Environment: real
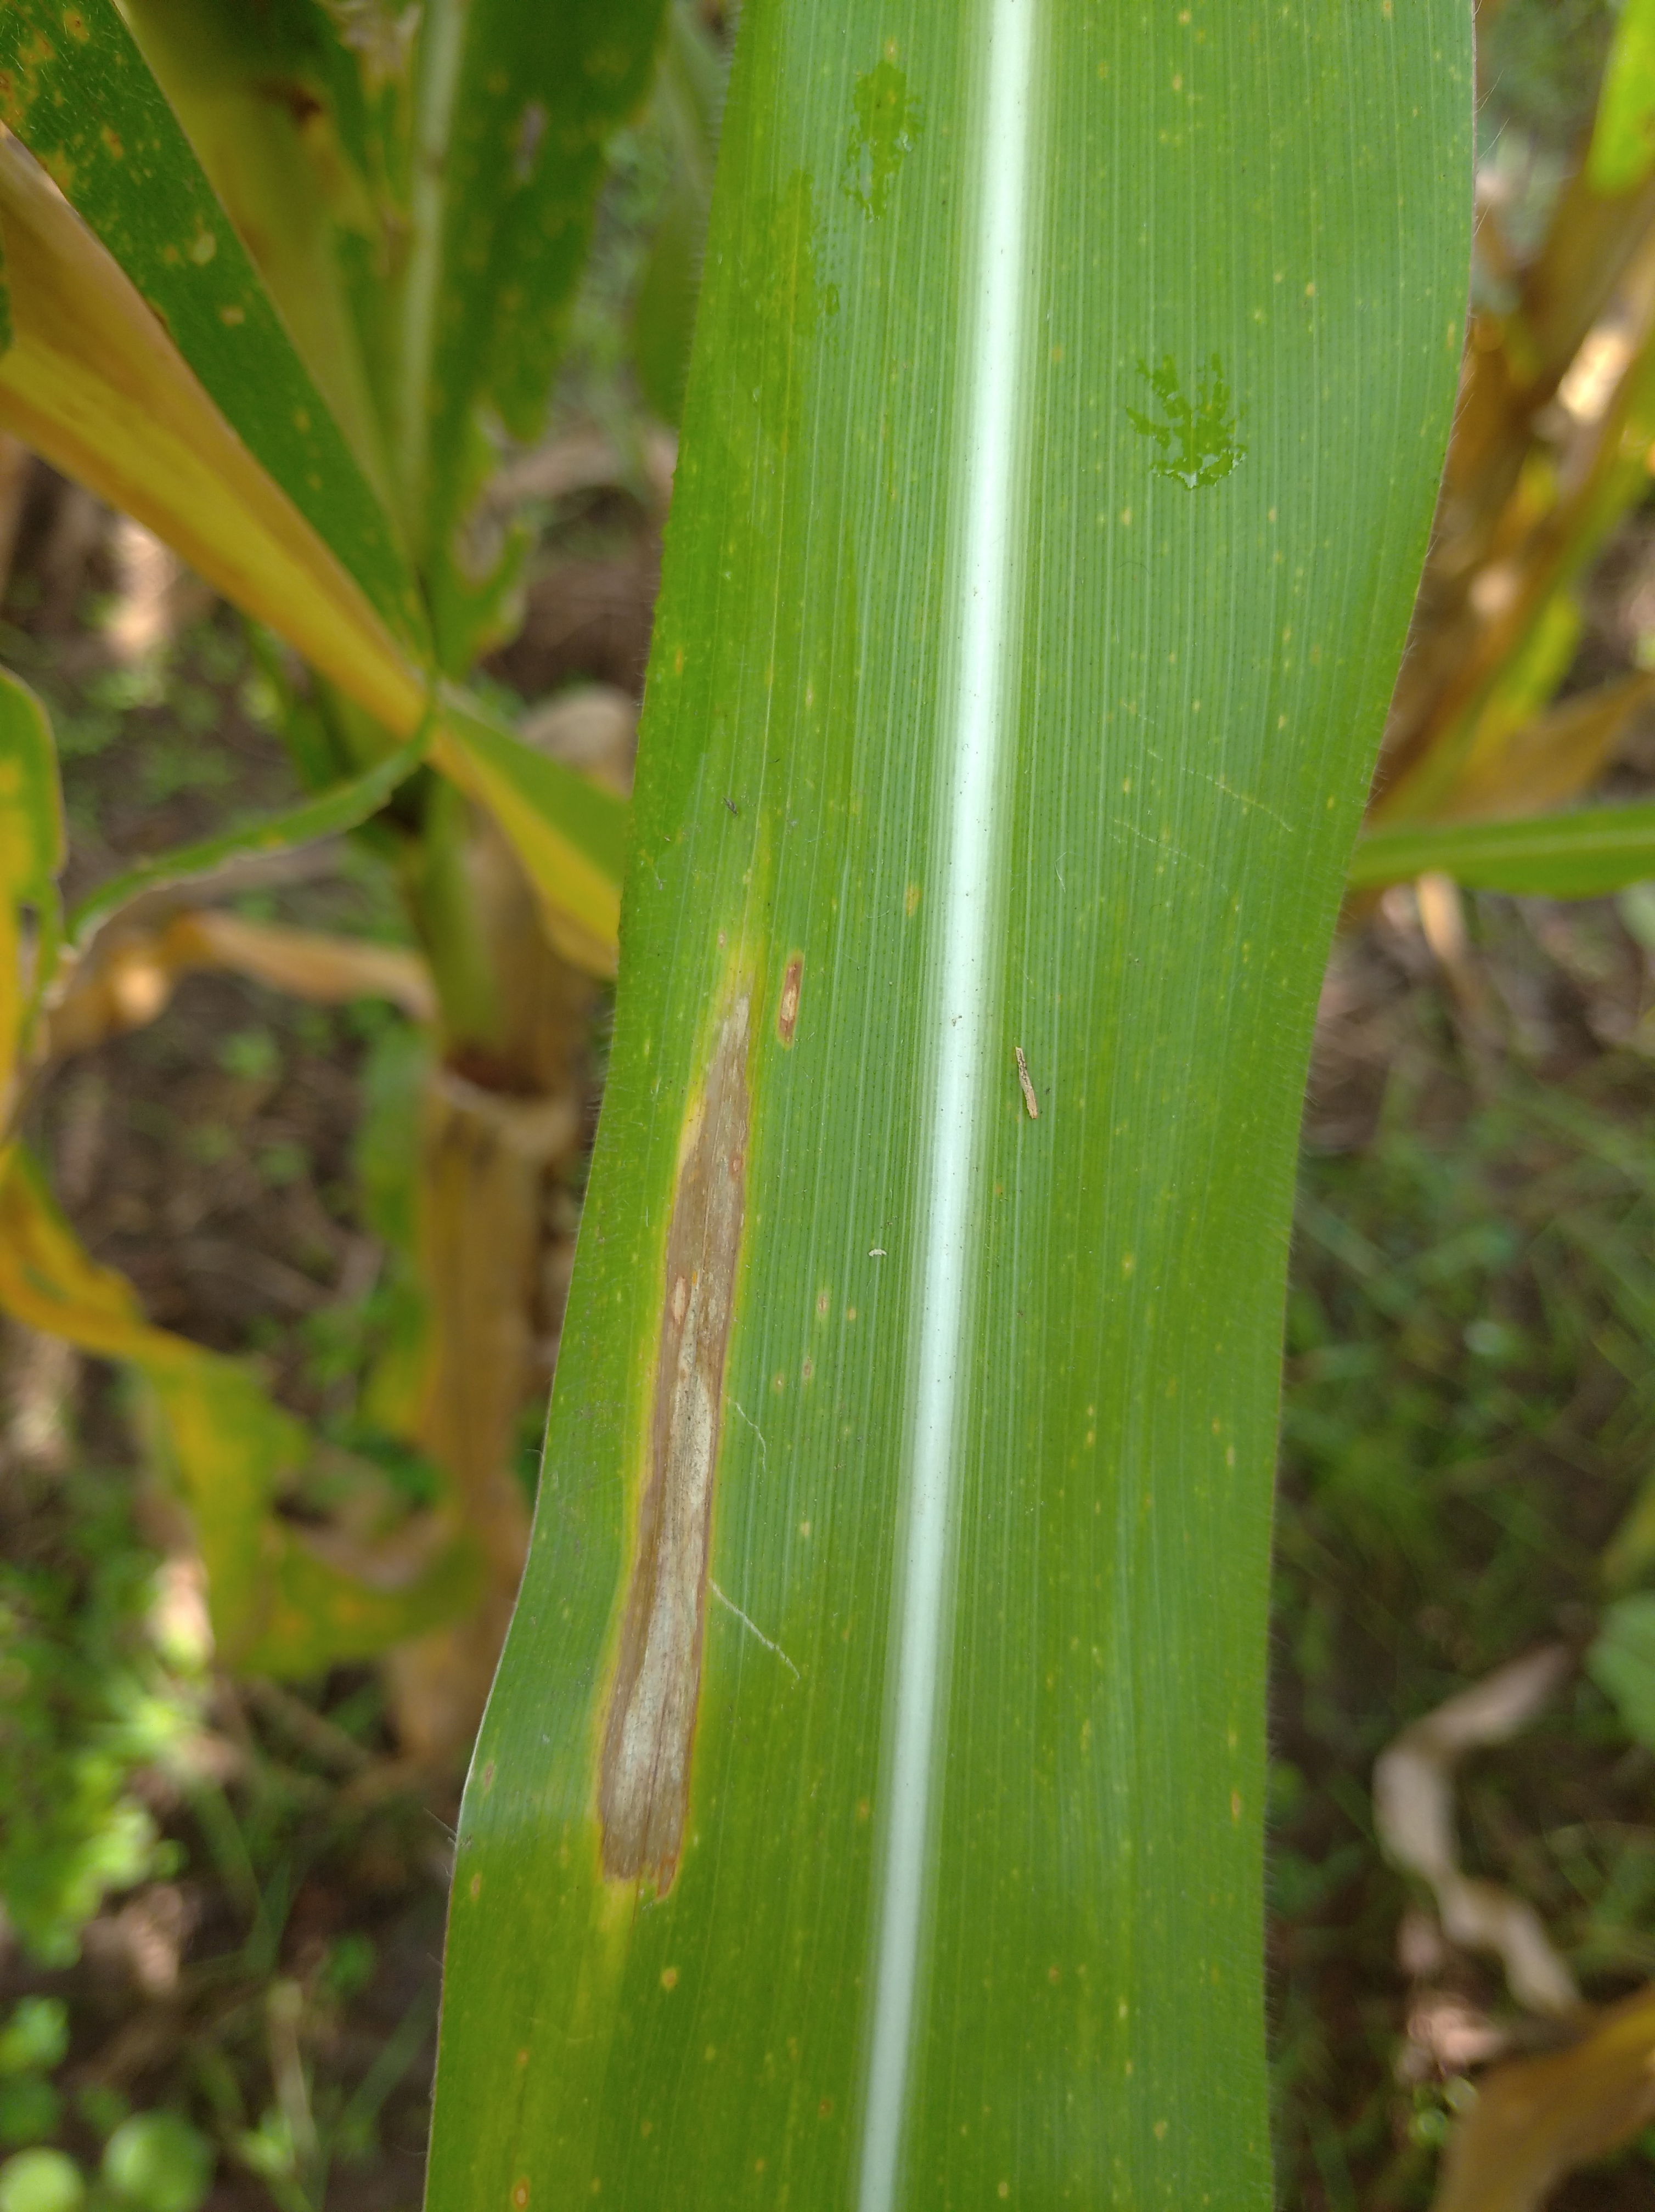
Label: northern_corn_leaf_blight